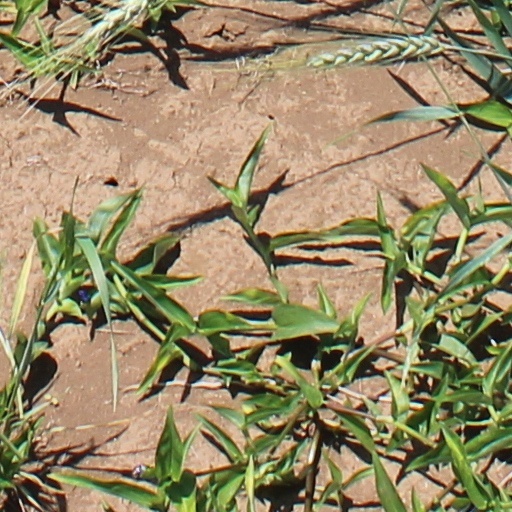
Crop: wheat